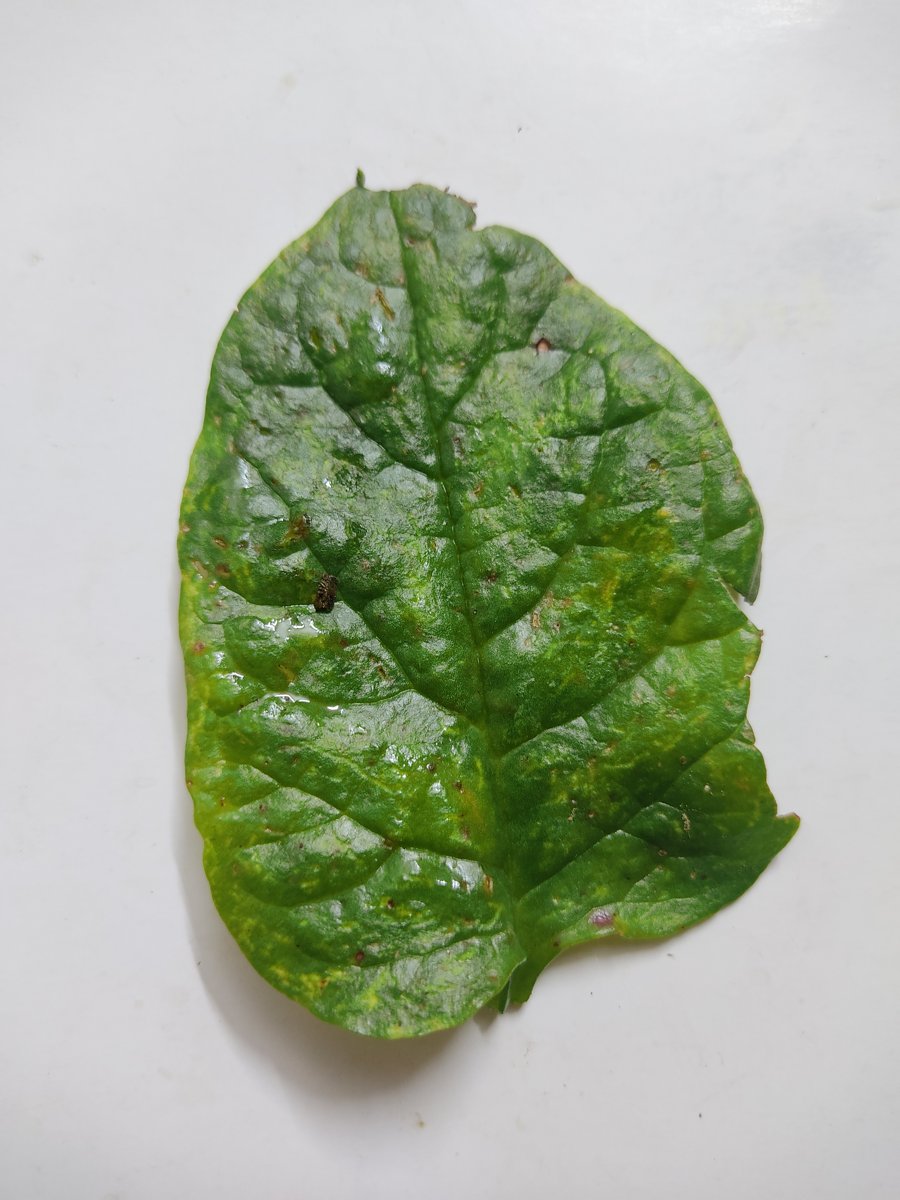
Label: Pest-Damage